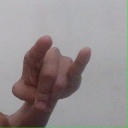
अक्षर: च